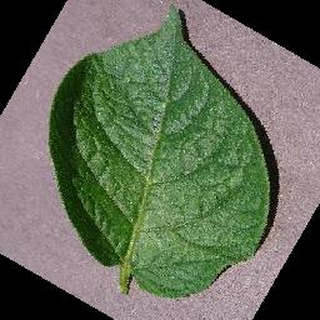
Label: healthy_potato